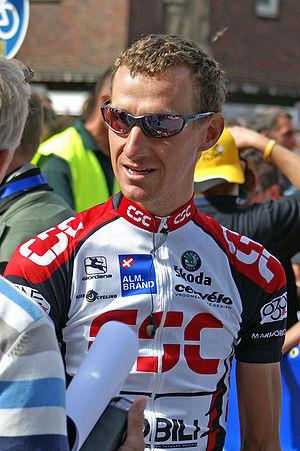
Kurt Asle Arvesen est un coureur cycliste norvégien professionnel de 1998 à 2011 puis directeur sportif. Il est directeur sportif de l'équipe Sky de 2012 à 2016, puis de Uno-X Hydrogen Development.
La 11ᵉ étape du Tour de France 2008 s'est déroulée le 16 juillet. Le parcours de 167,5 km reliait Lannemezan à Foix.